Pope Boniface IX

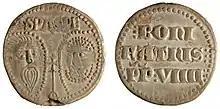
Bulla of Boniface IX

In Germany, the prince-electors met at Rhense on 20 August 1400 to depose Wenceslaus as King of Germany and chose in his place Rupert, Duke of Bavaria and Count Palatine of the Rhine. In 1403 Boniface IX recognized Rupert as king.